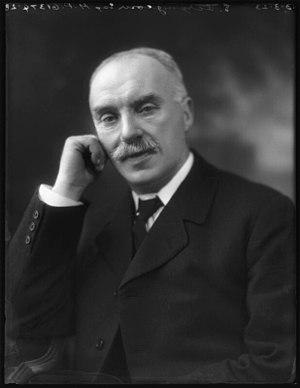
Edwin Scrymgeour, 3 mars 1923
Edwin Scrymgeour, est un député écossais du Parlement du Royaume-Uni. C'est la seule personne à avoir jamais été élue à la Chambre des communes en suivant une ligne prohibitionniste, puisqu'il était issu du Scottish Prohibition Party.